Tatiana Farnese

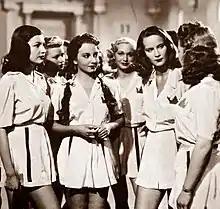
Farnese (left) in "Schoolgirl Diary"

Tatiana Idonea (19 April 1924 – 31 January 2022), better known by the stage name of Tatiana Farnese, was an Italian actress. She died in Rome on 31 January 2022, at the age of 97.